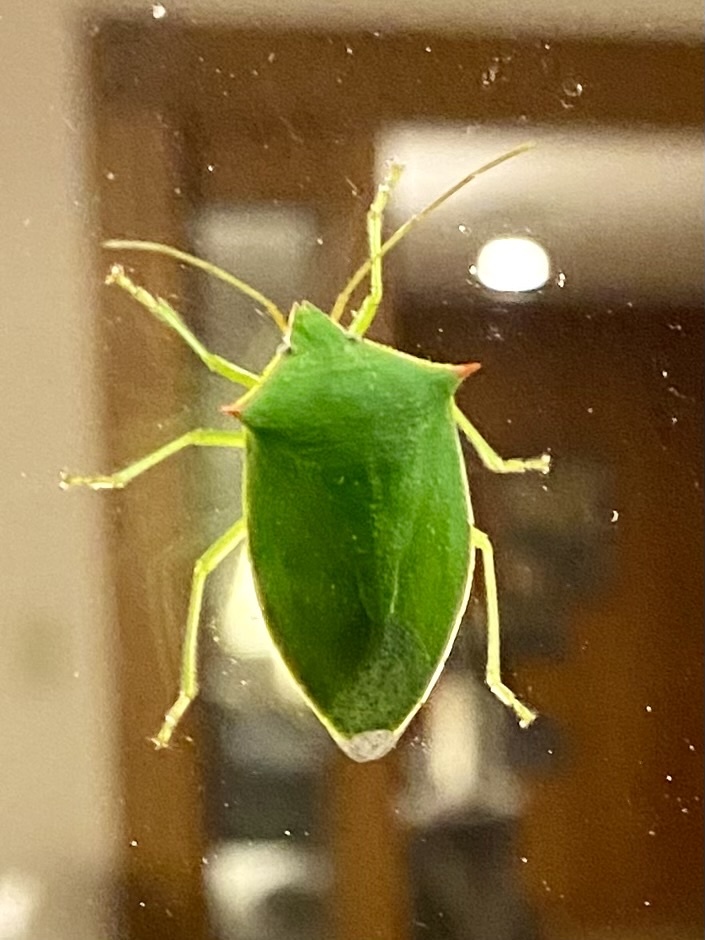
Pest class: stink_bug